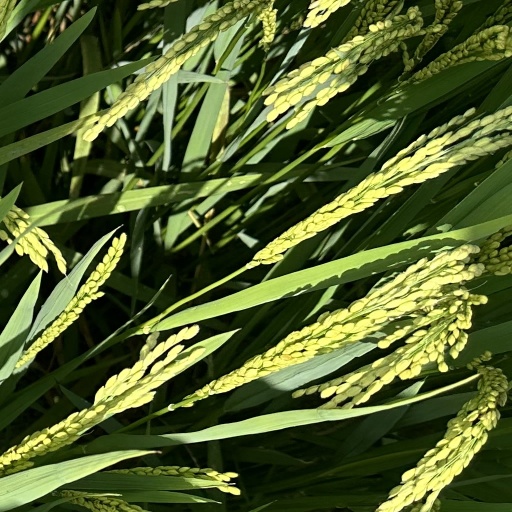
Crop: rice